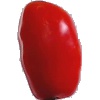
Label: Tomato 2